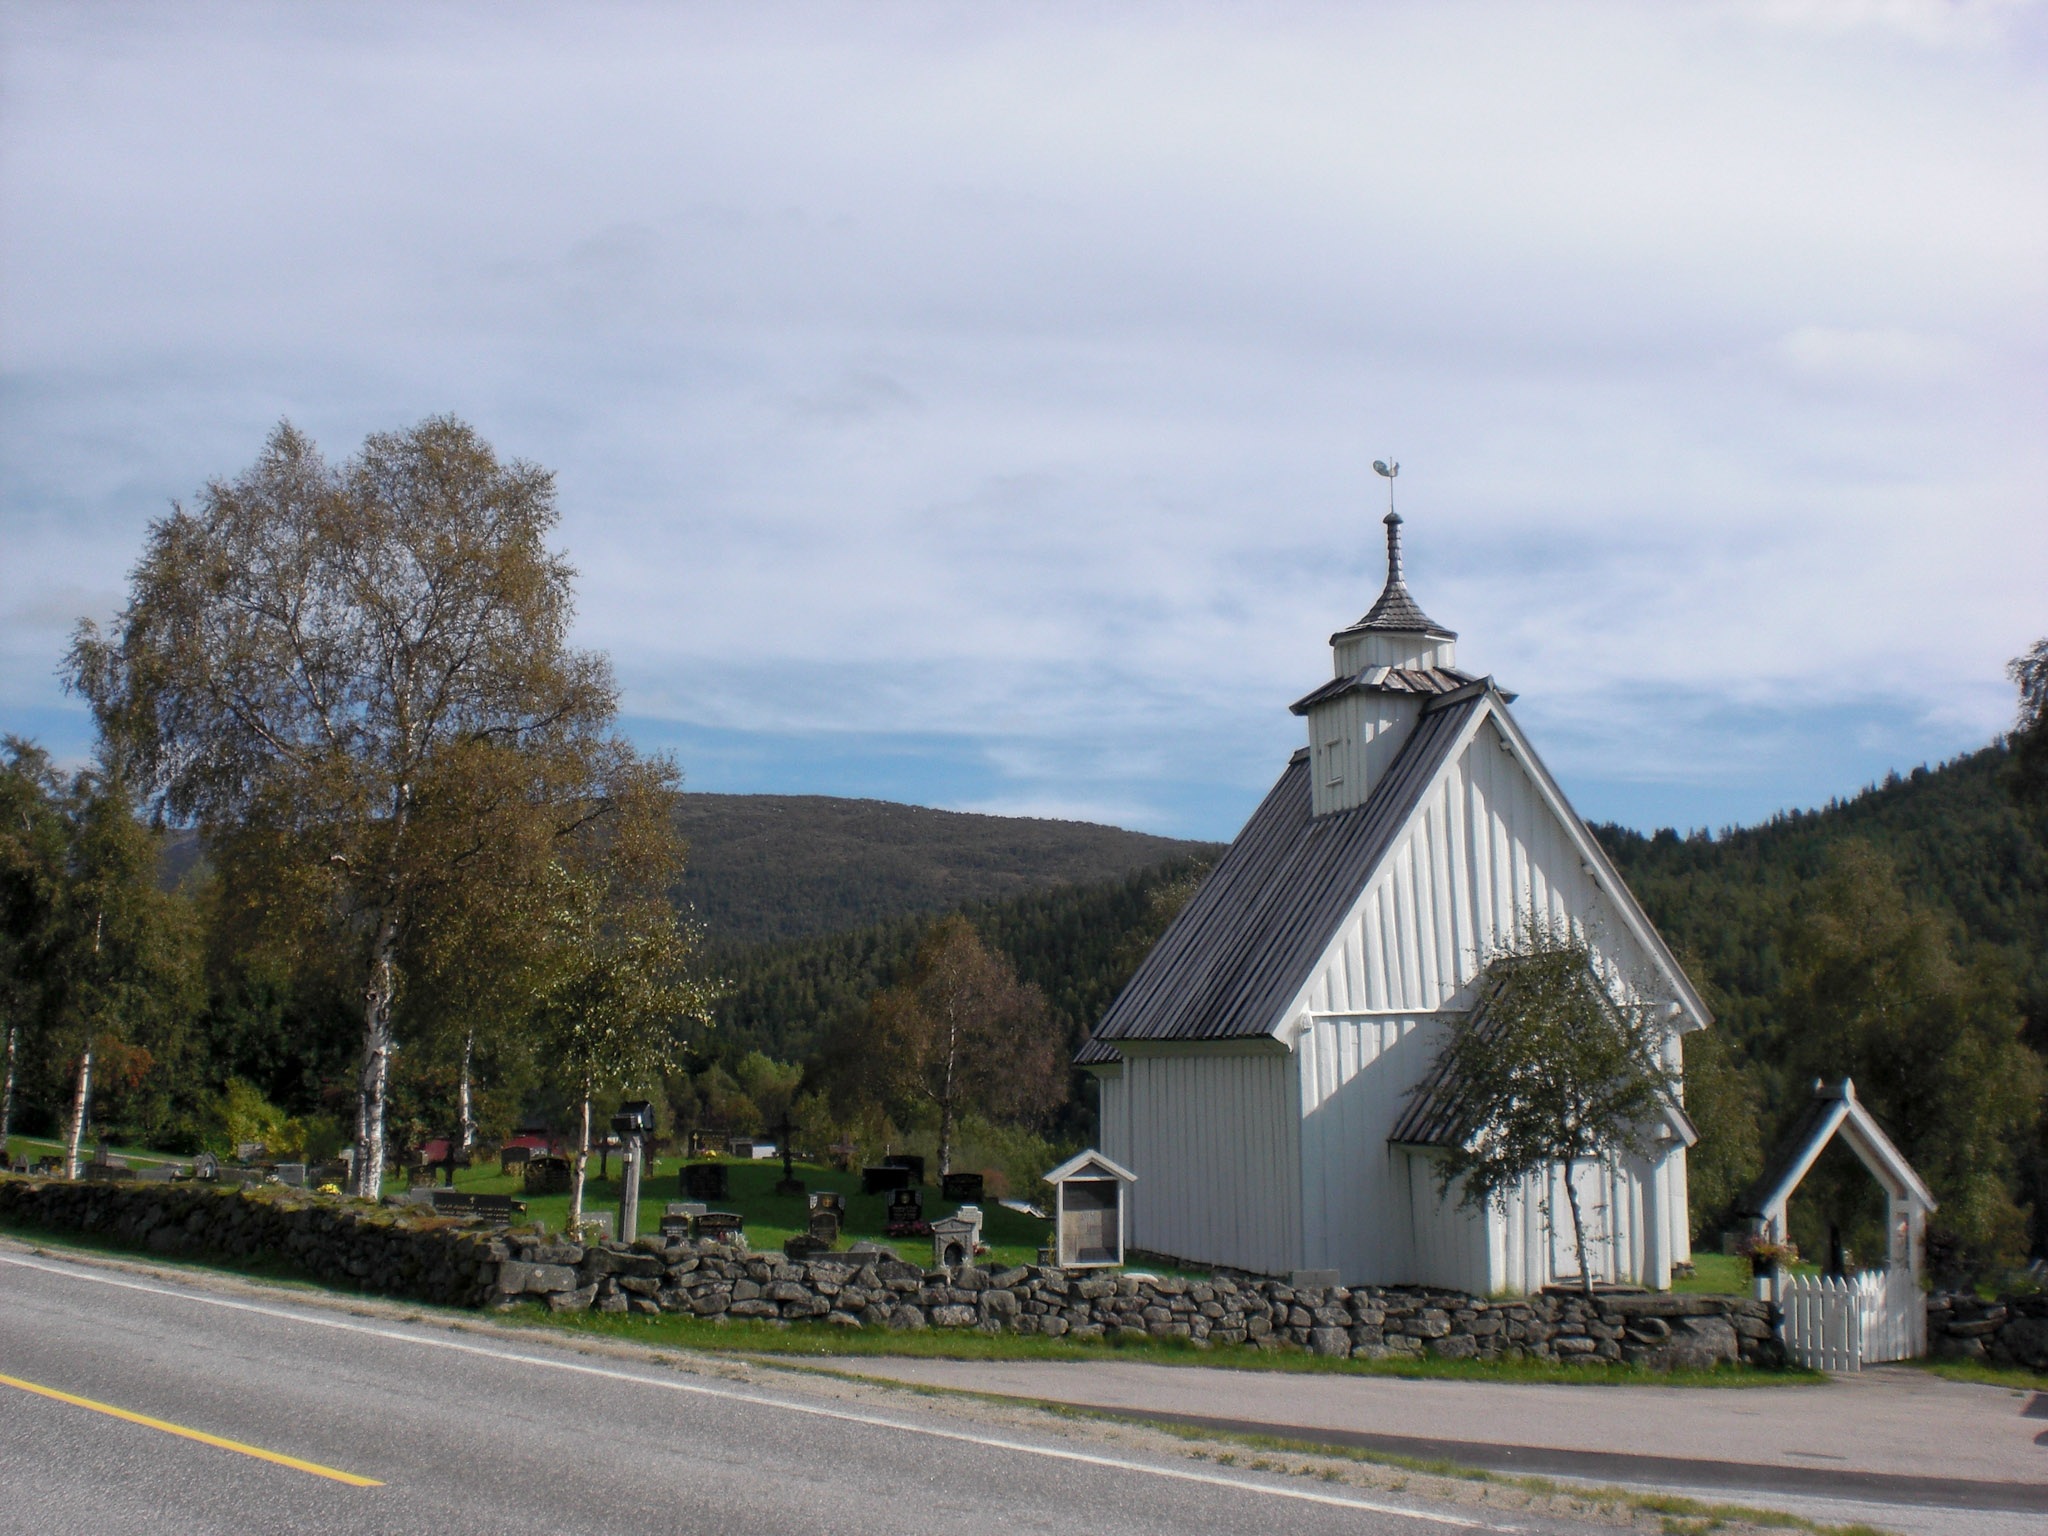
landscape, building, home, vacation, church, chapel, place of worship, mountains, norway, scandinavia, rural area